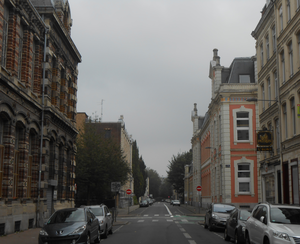
Lille University, Université de Lille - Facultés rue Jean Bart - Institut Industriel du Nord IDN
La rue Jean-Bart est une voie du quartier Saint Michel à Lille, ouverte en 1867, où l'Institut industriel du Nord, le siège et les facultés de l'Université de Lille ont été bâtis à la fin du XIXᵉ siècle.